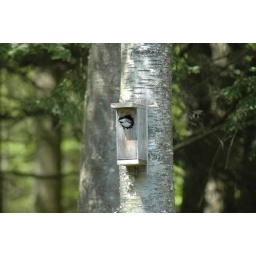
In its new home -- House built by my son and I